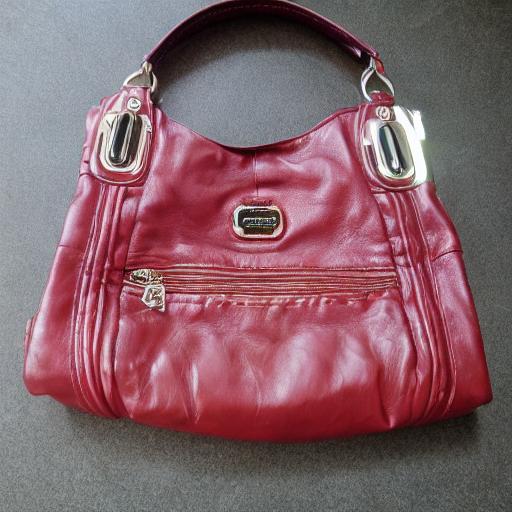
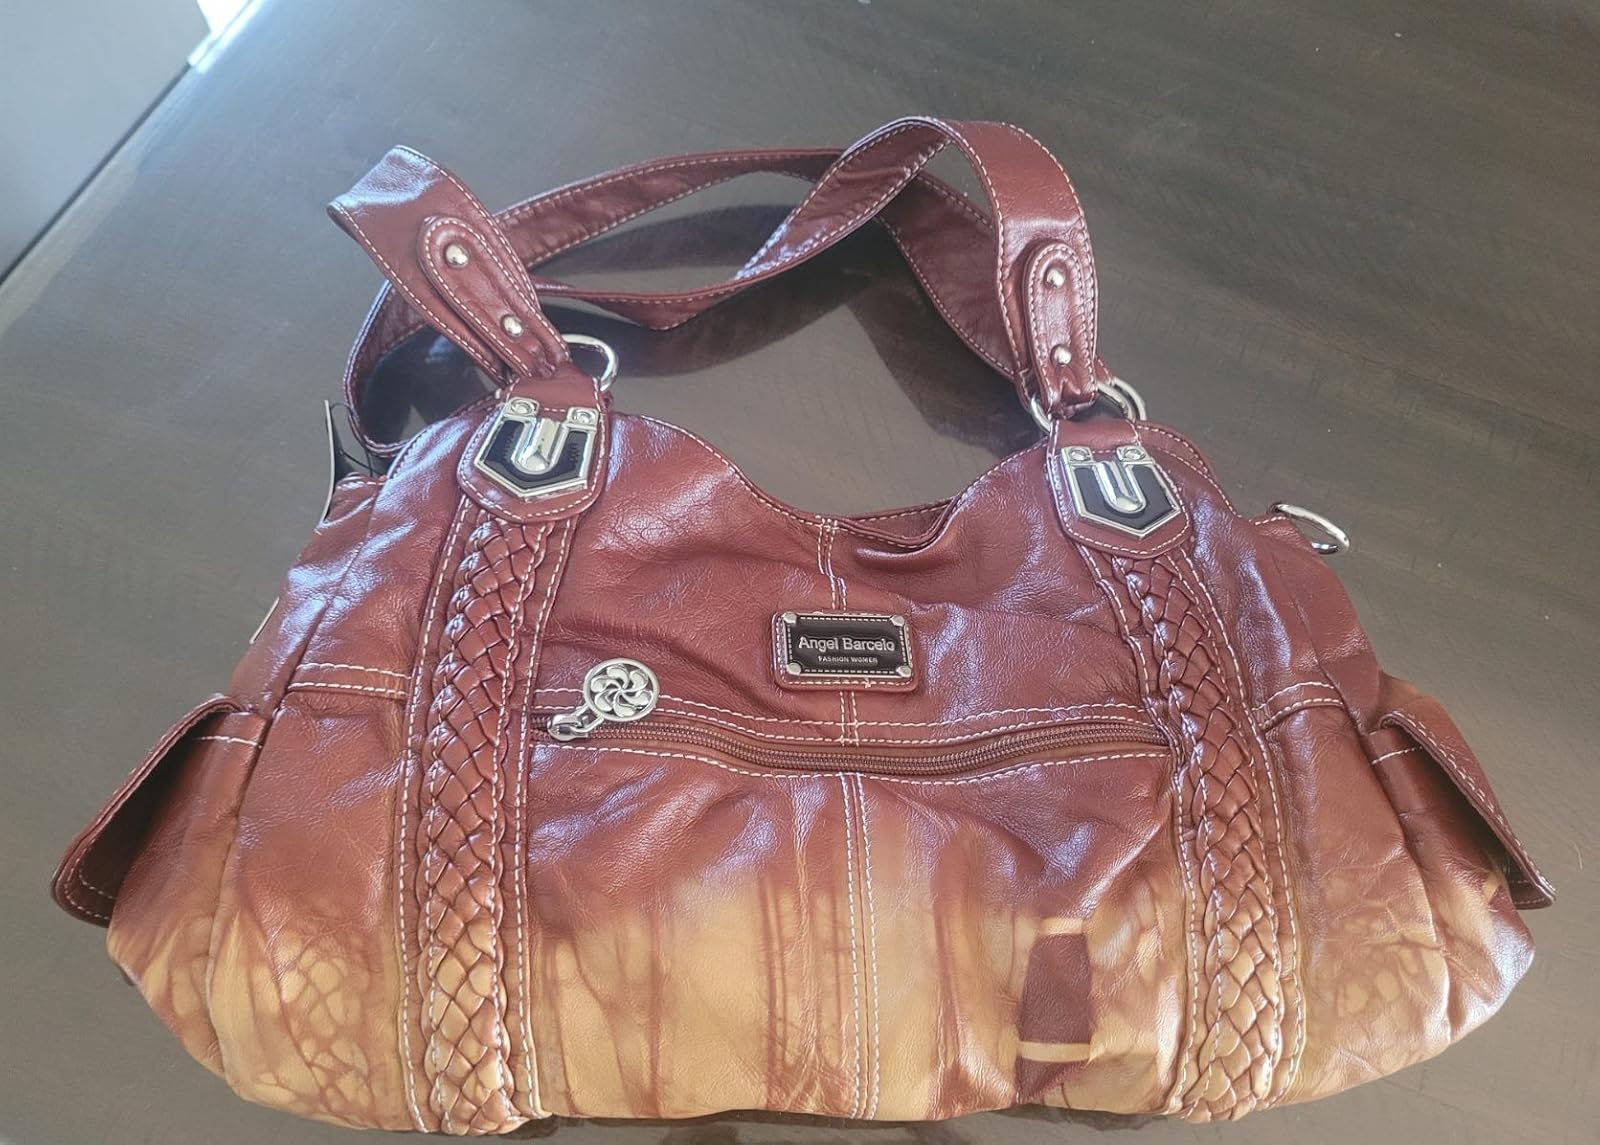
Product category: accessories_handbag
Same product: no